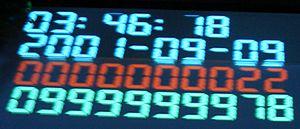
1000000000 secondes depuis le début de l'heure UNIX a été célébré lors d'une fête tenue par DKUUG à Copenhague, Danemark, 2001-09-09 03: 46:40 Español: El tiempo Unix transcurrió 1.000.000.000 (un millardo) de segundos en 2001-09-09T03:46:40. El evento se celebró en Copenhague, Dinamarca, en una fiesta organizada por DKUUG Português: Horário Unix chegando em 1.000.000.000 segundos em 2001-09-09T01:46:40Z. Celebrado em Copenhagen, Dinamarca em uma festa promovida pela DKUUG (às 03:46:40 no horário local)